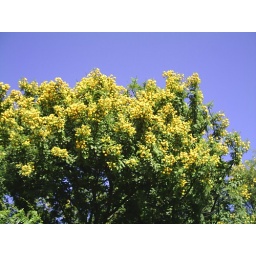
A tree of yellow flowers, this tree is in Huasco, III region, Chile.